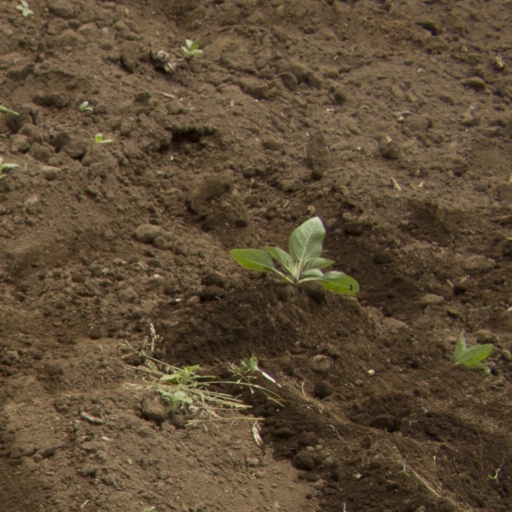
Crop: Jerusalem artichoke